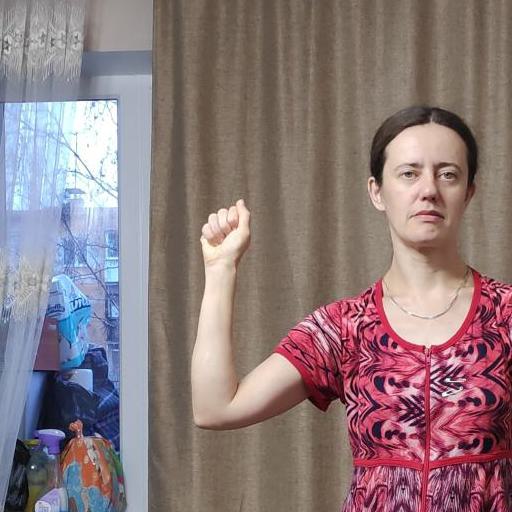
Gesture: fist